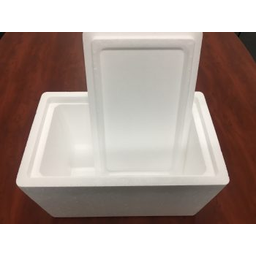
Label: paper